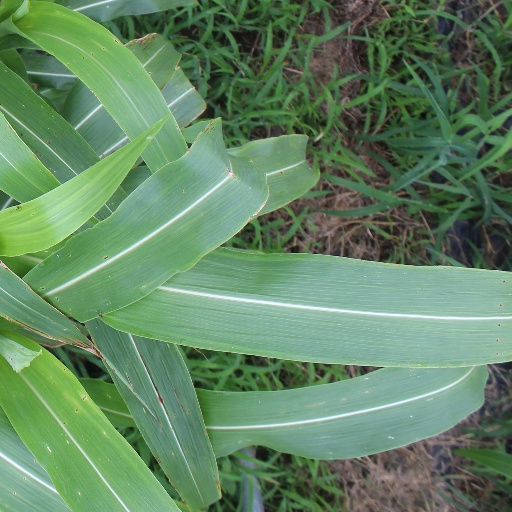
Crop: sorghum